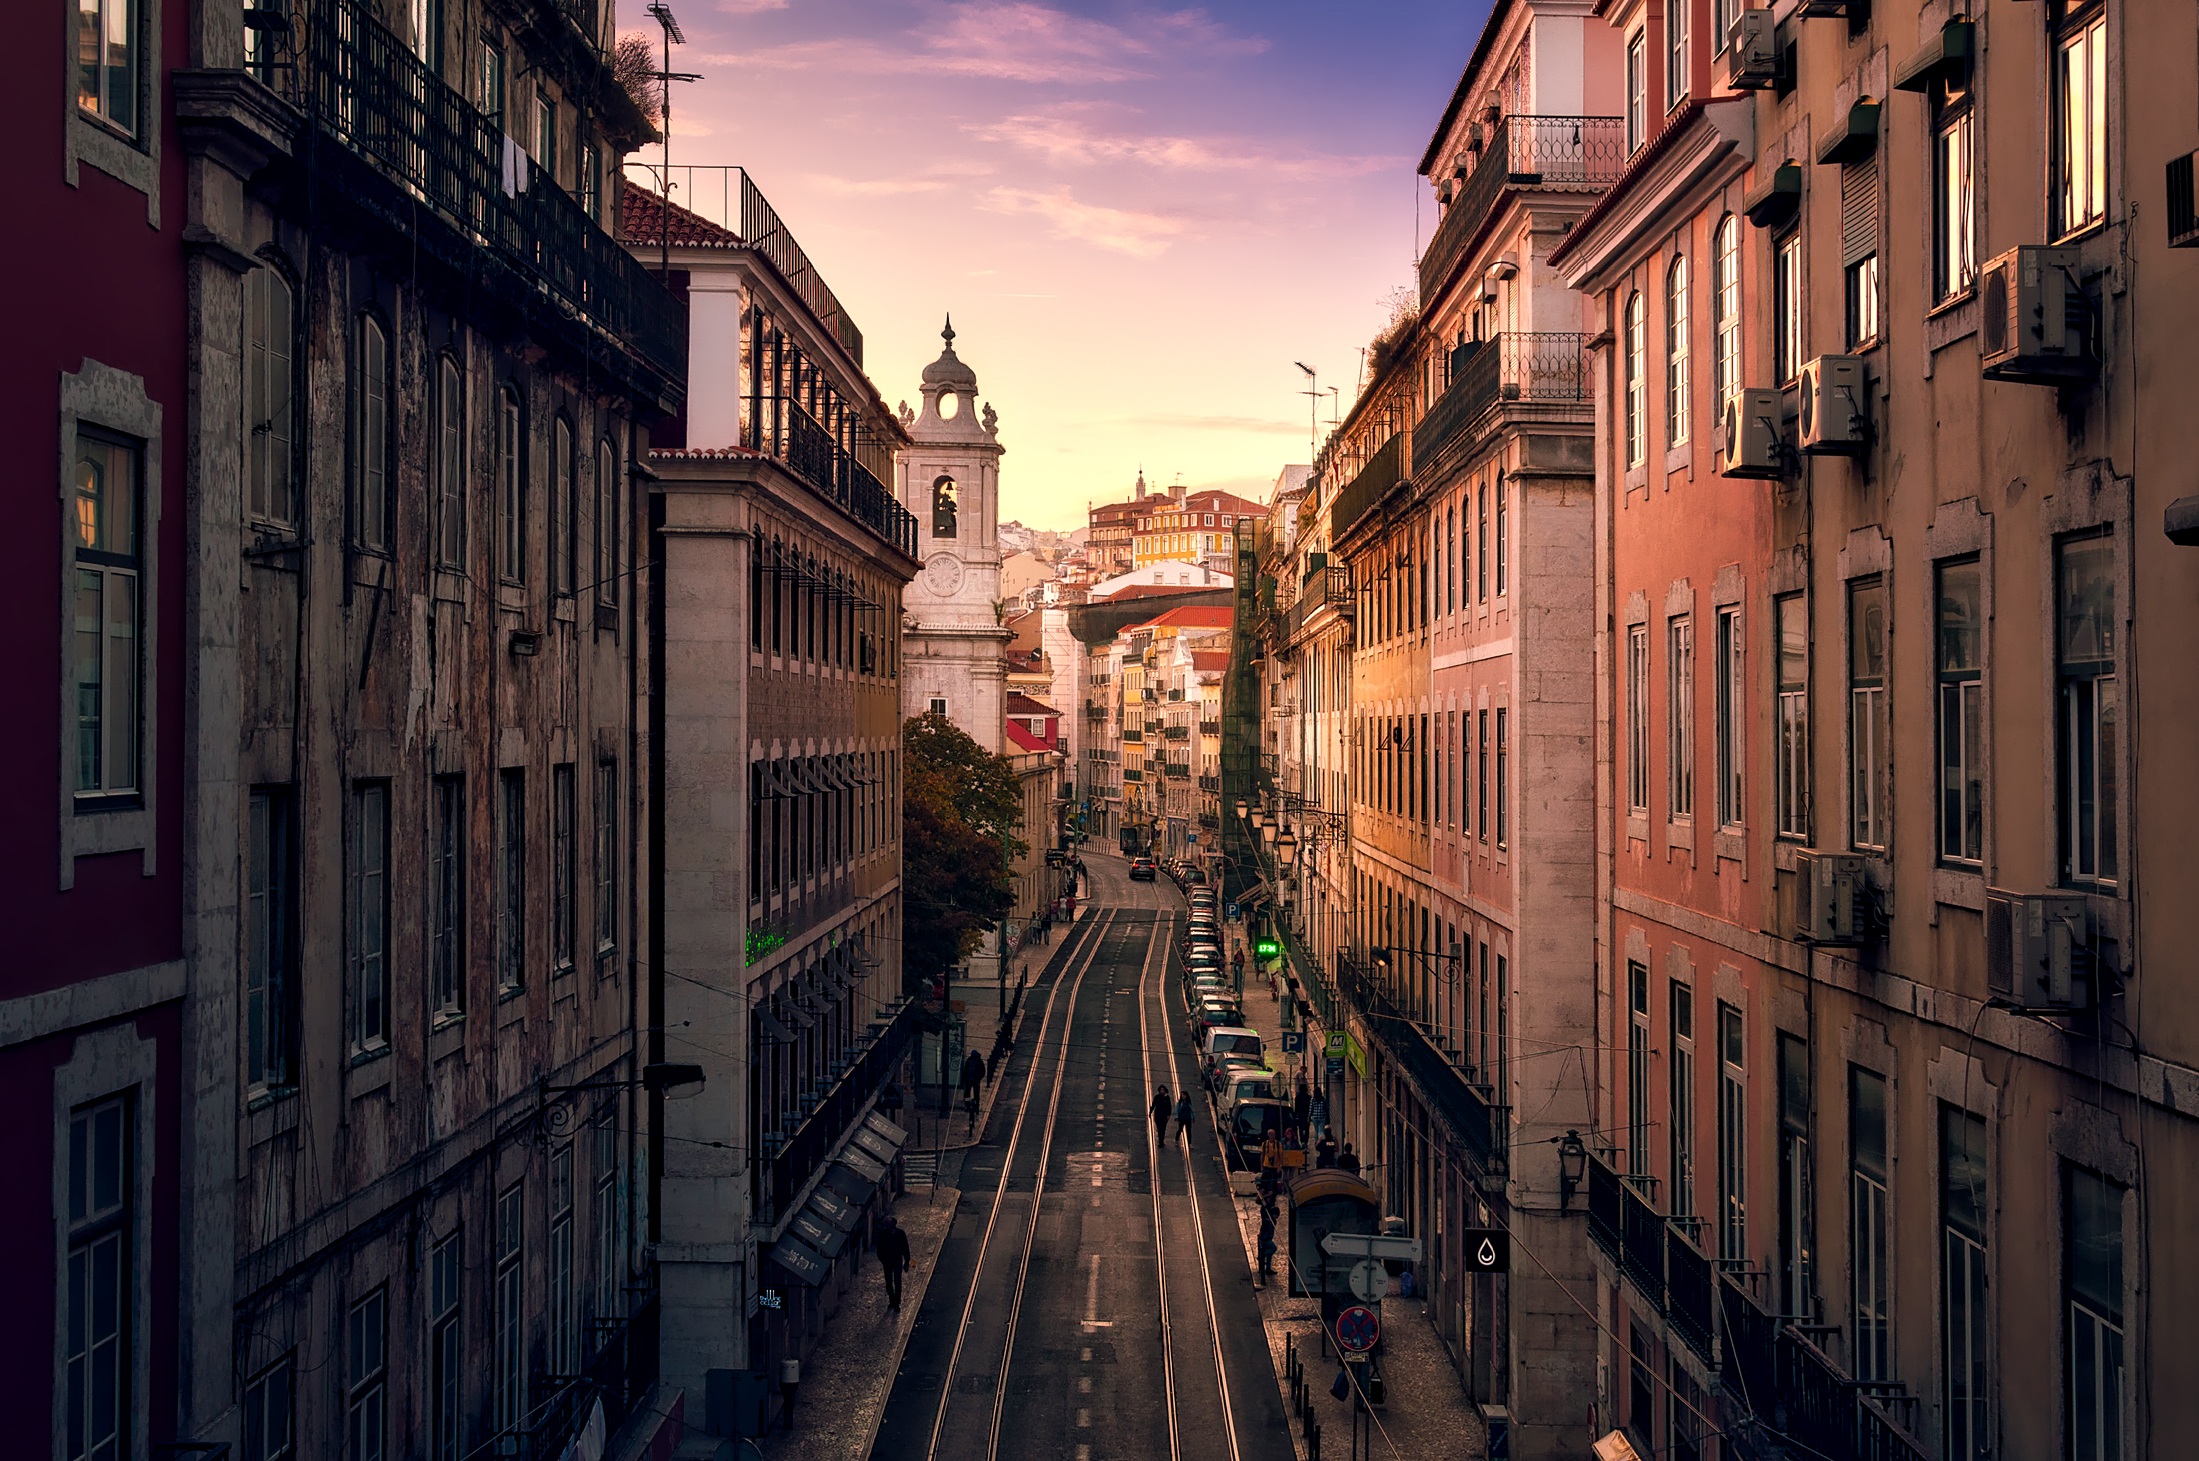
architecture, sky, sunset, road, street, town, alley, city, urban, canal, cityscape, downtown, dusk, evening, church, waterway, hdr, clouds, buildings, infrastructure, portugal, lisbon, landmarks, metropolis, neighbourhood, destinations, urban area